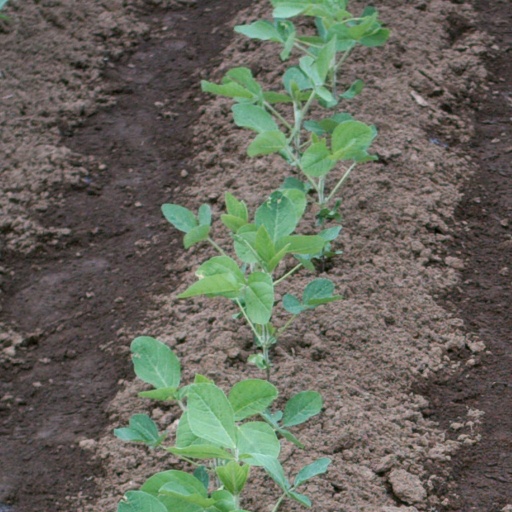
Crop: soybean